Donja Borina

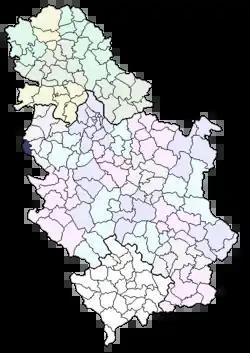
Location of the Mali Zvornik municipality in Serbia

Donja Borina consists of two major settlements Batar and Andraca. For any of them they do not know exactly how they got the name. Batar is much more urban than Andraca, there is a church, primary school, post and cultural center, where is the local administration.